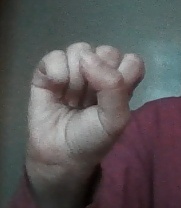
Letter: saad